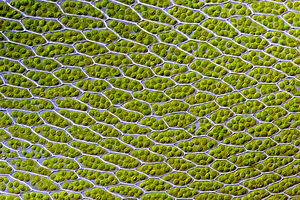
Cellules de feuilles de Bryum capillare laissant apparaitre leurs chloroplastes (formes sphériques vertes) contenant des réserves d'amidon (formes allongées plus claires).